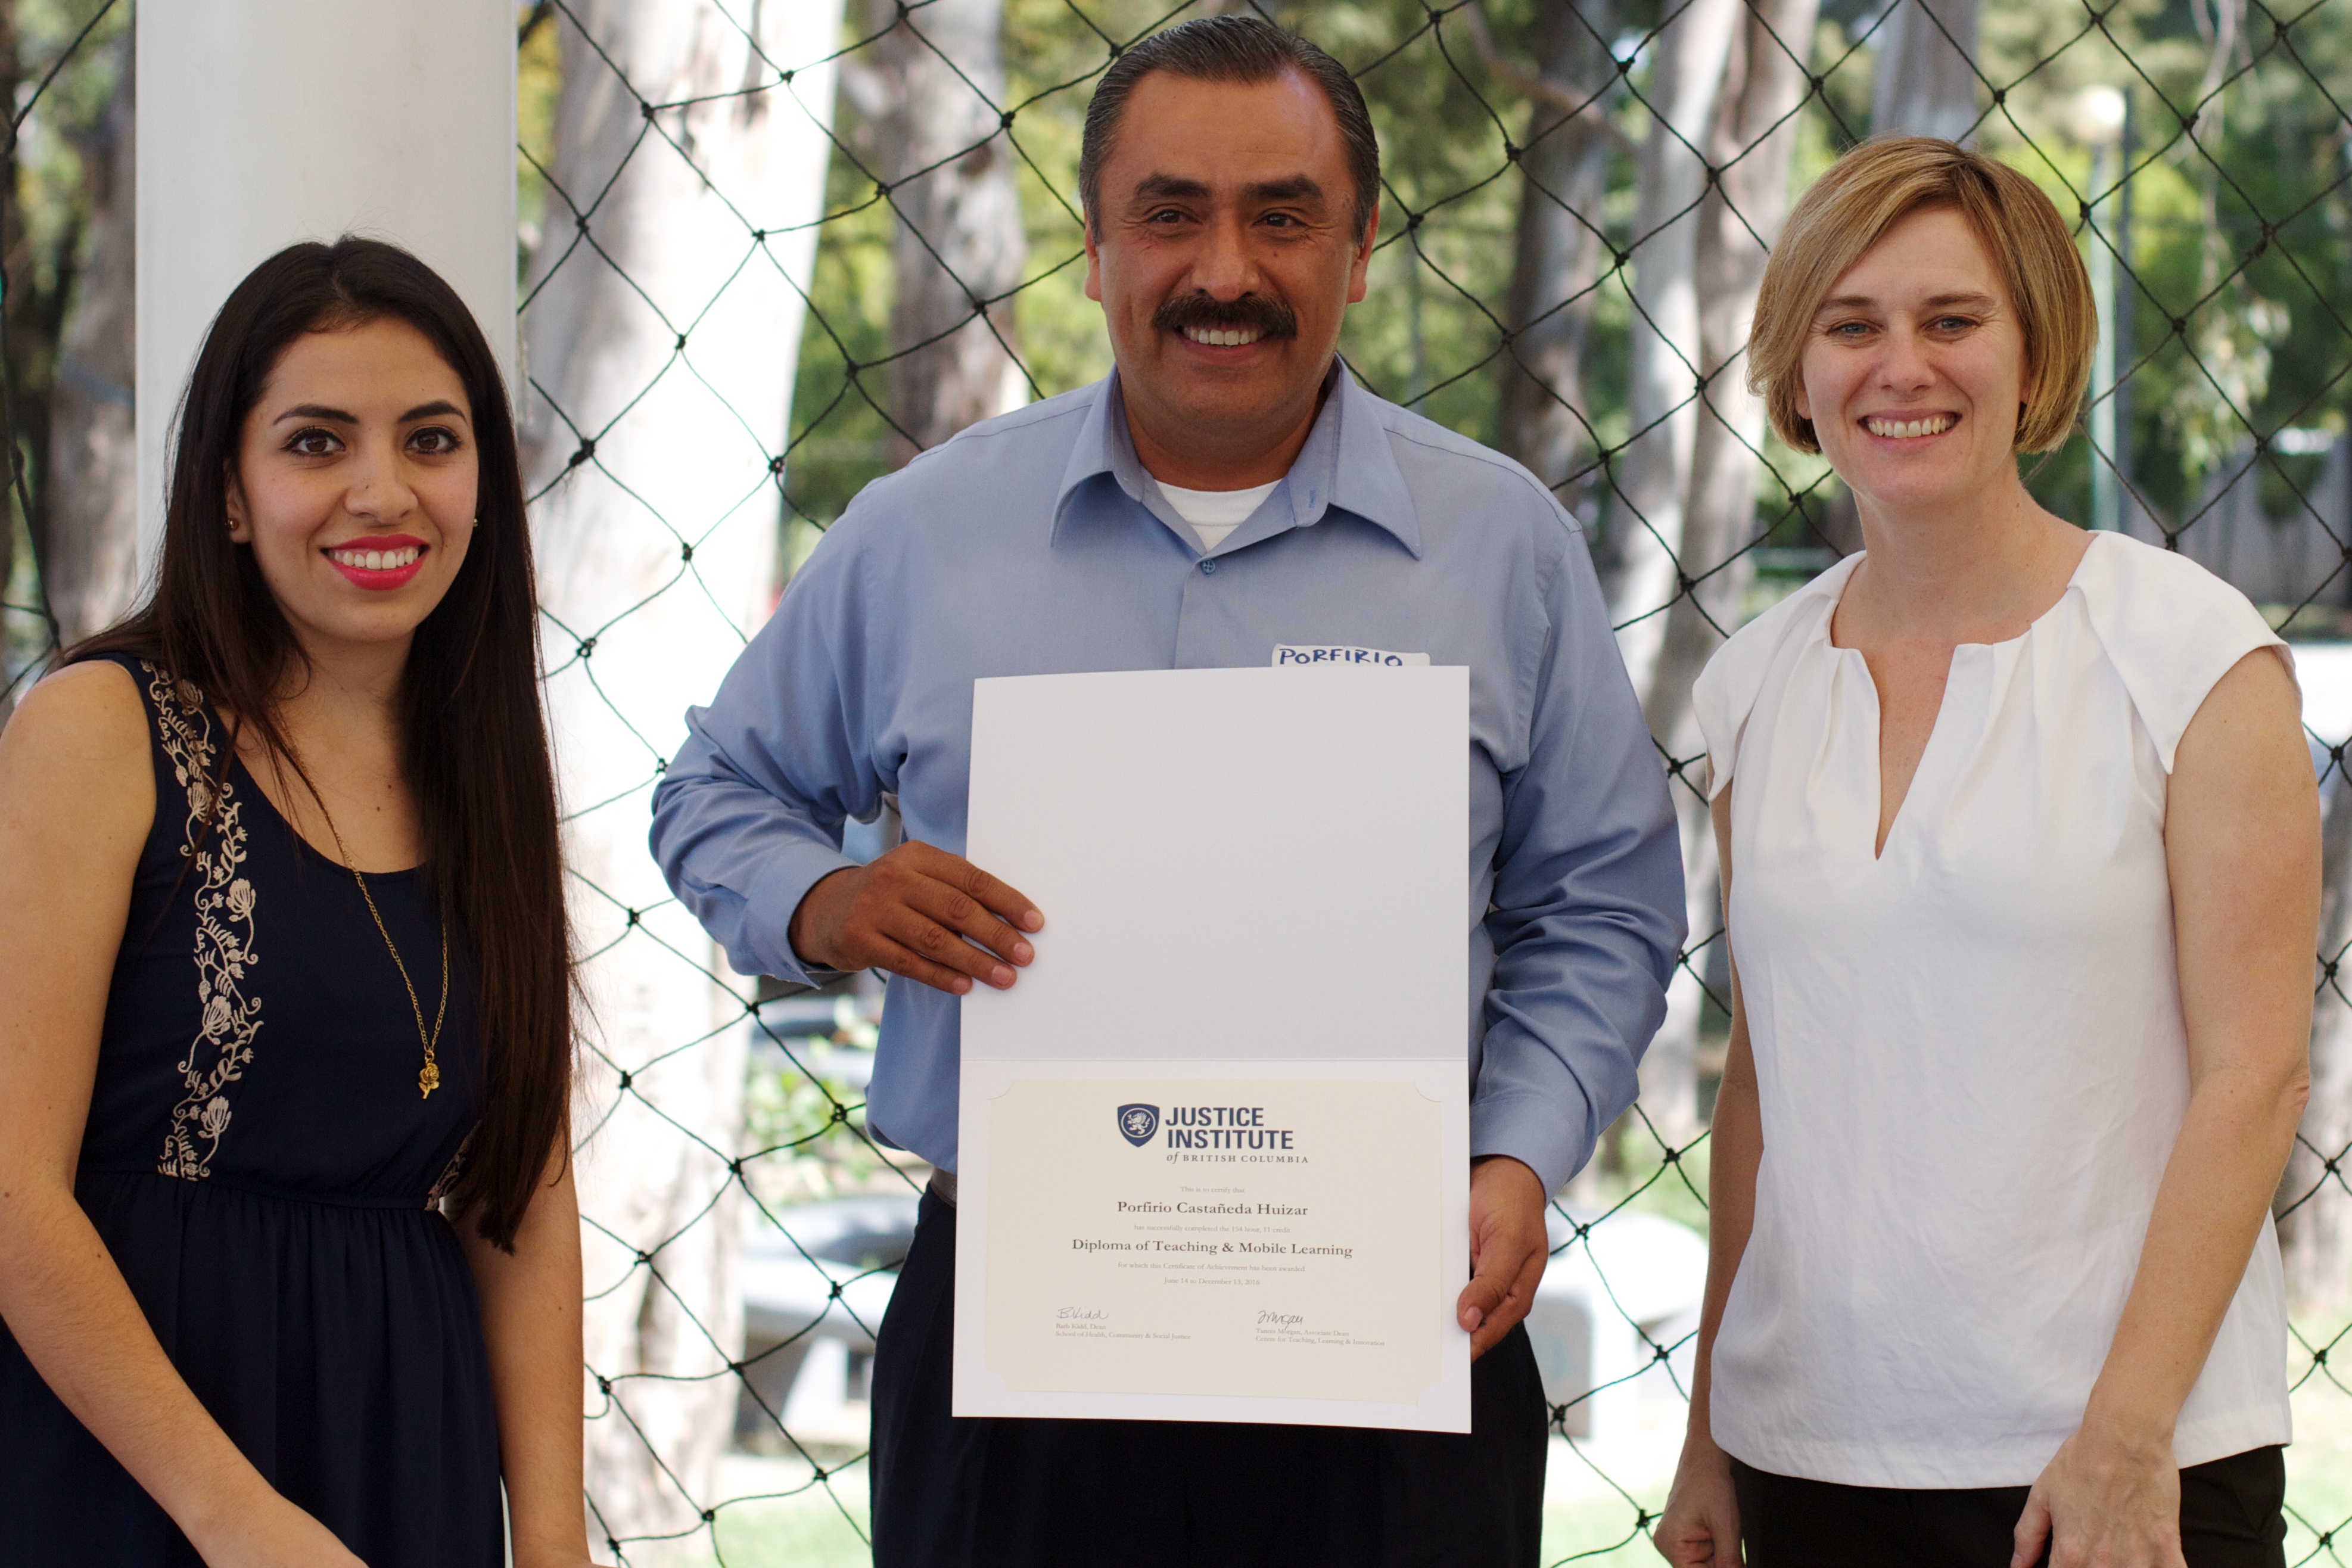
community, udgagora